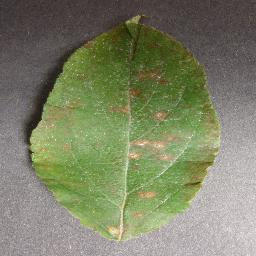
Label: Apple___Cedar_apple_rust